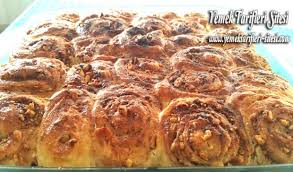
Yemek: lokum